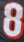
Number: 8